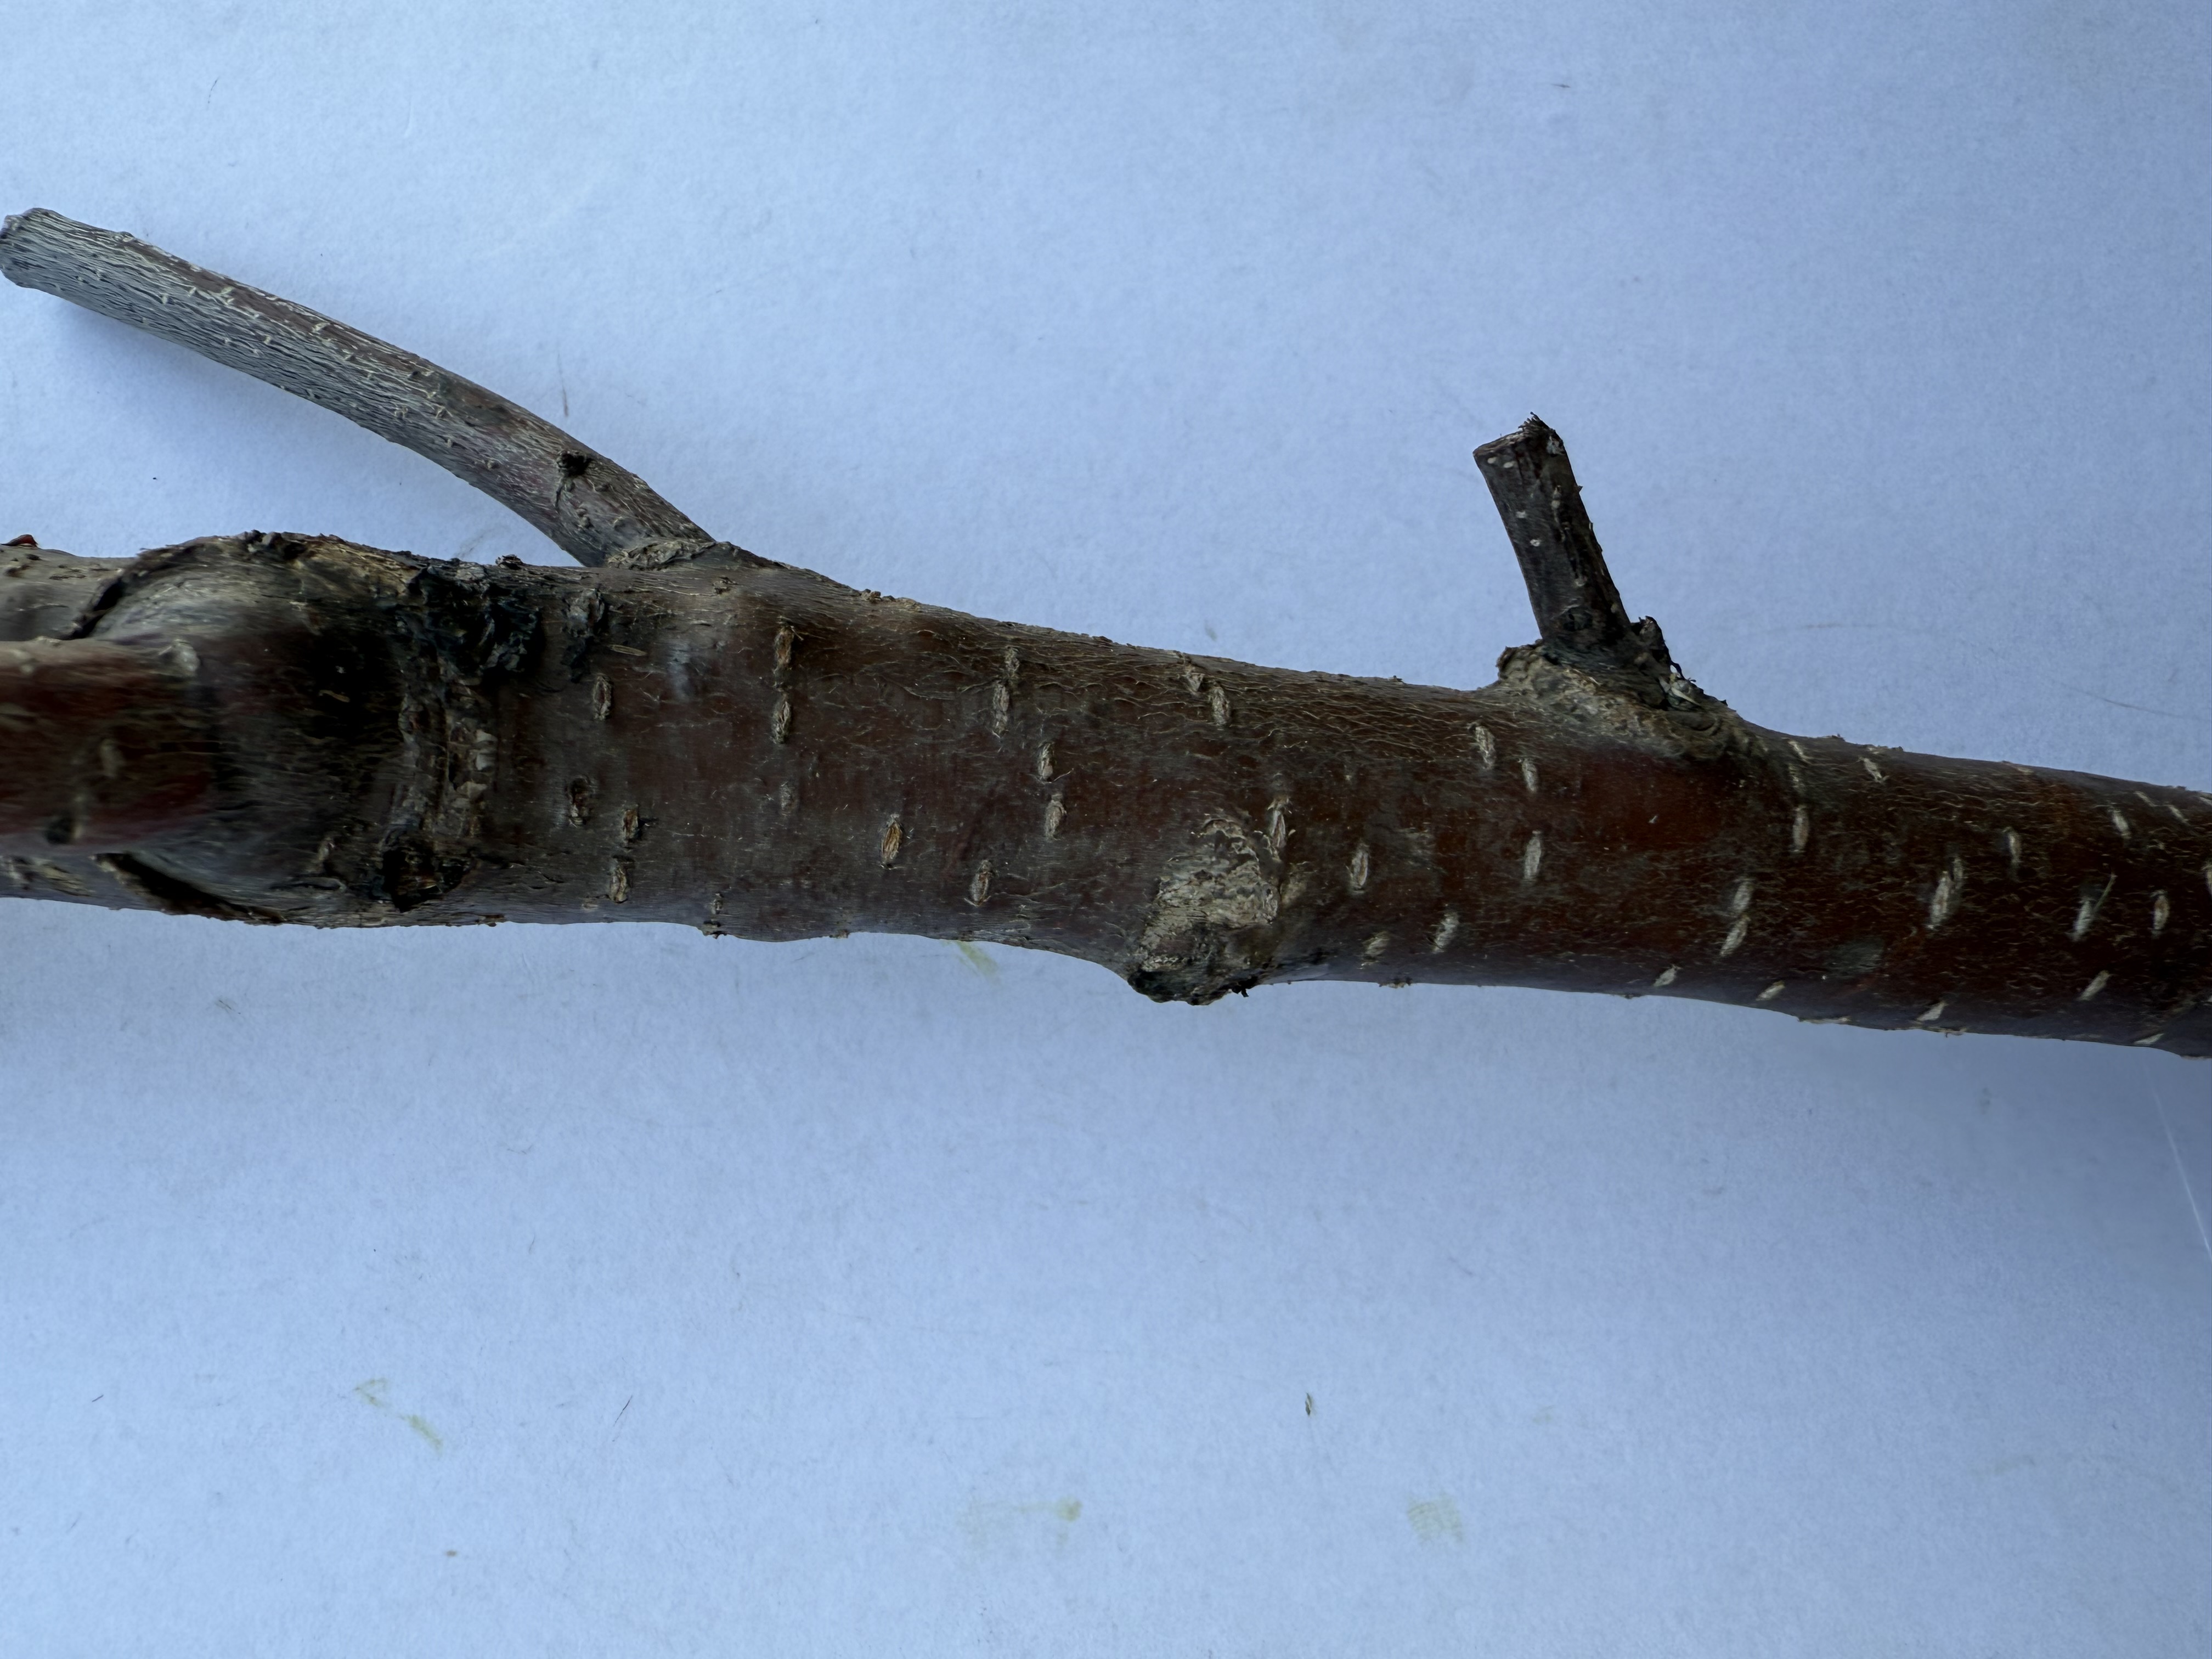
Variety: Sour Cherry